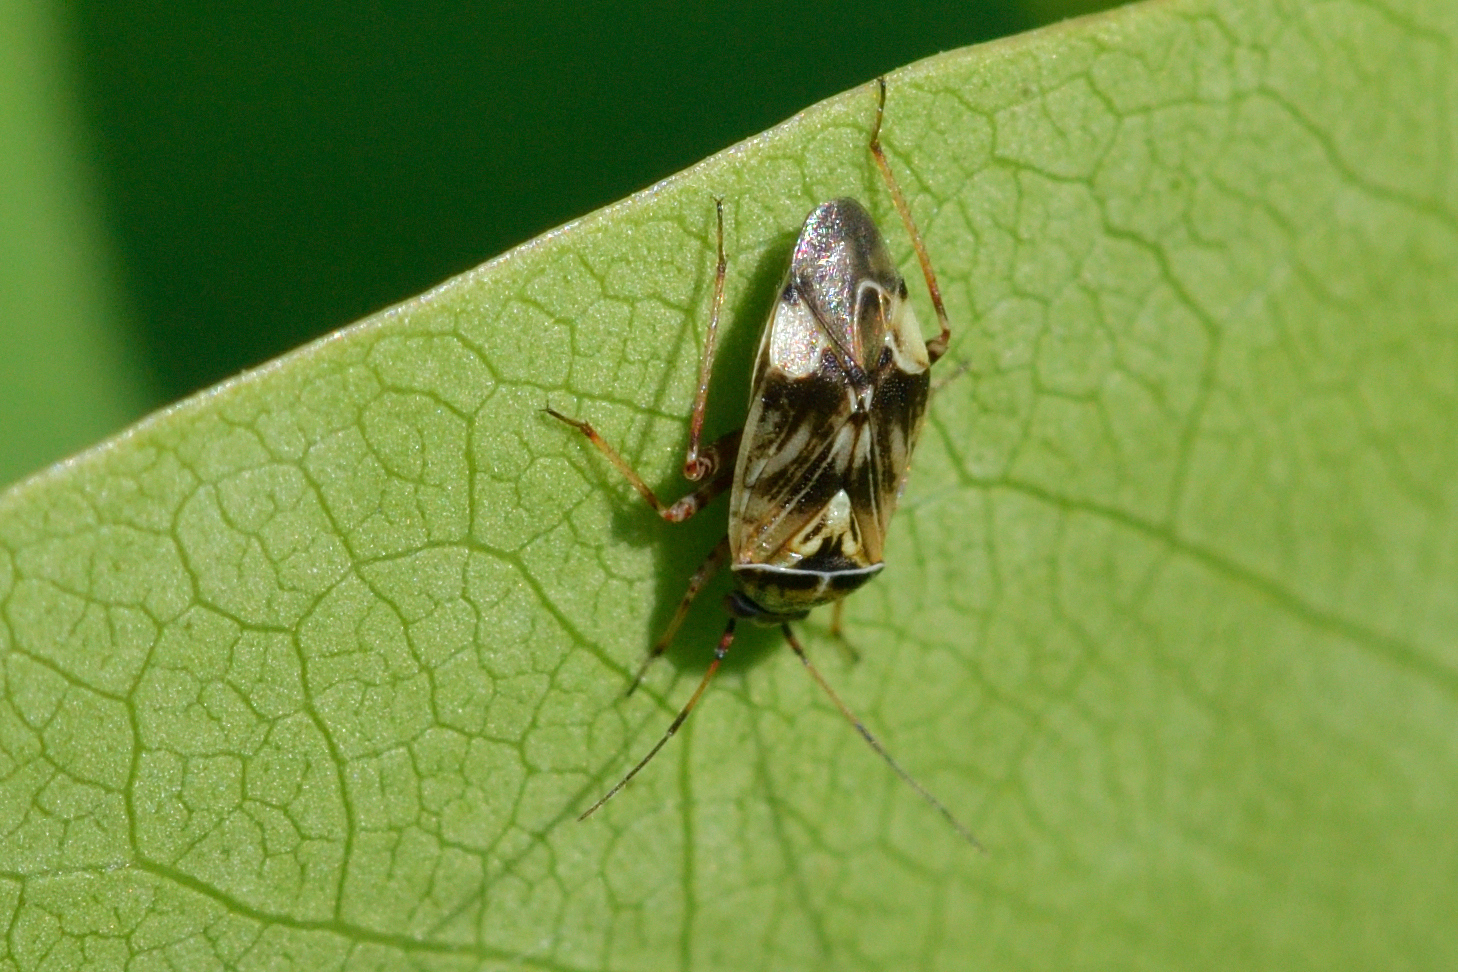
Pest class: lygus_bug